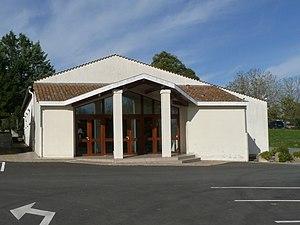
Salle des fêtes, Ozillac, Charente-Maritime, France
Ozillac est une commune du sud-ouest de la France, située dans le département de la Charente-Maritime.